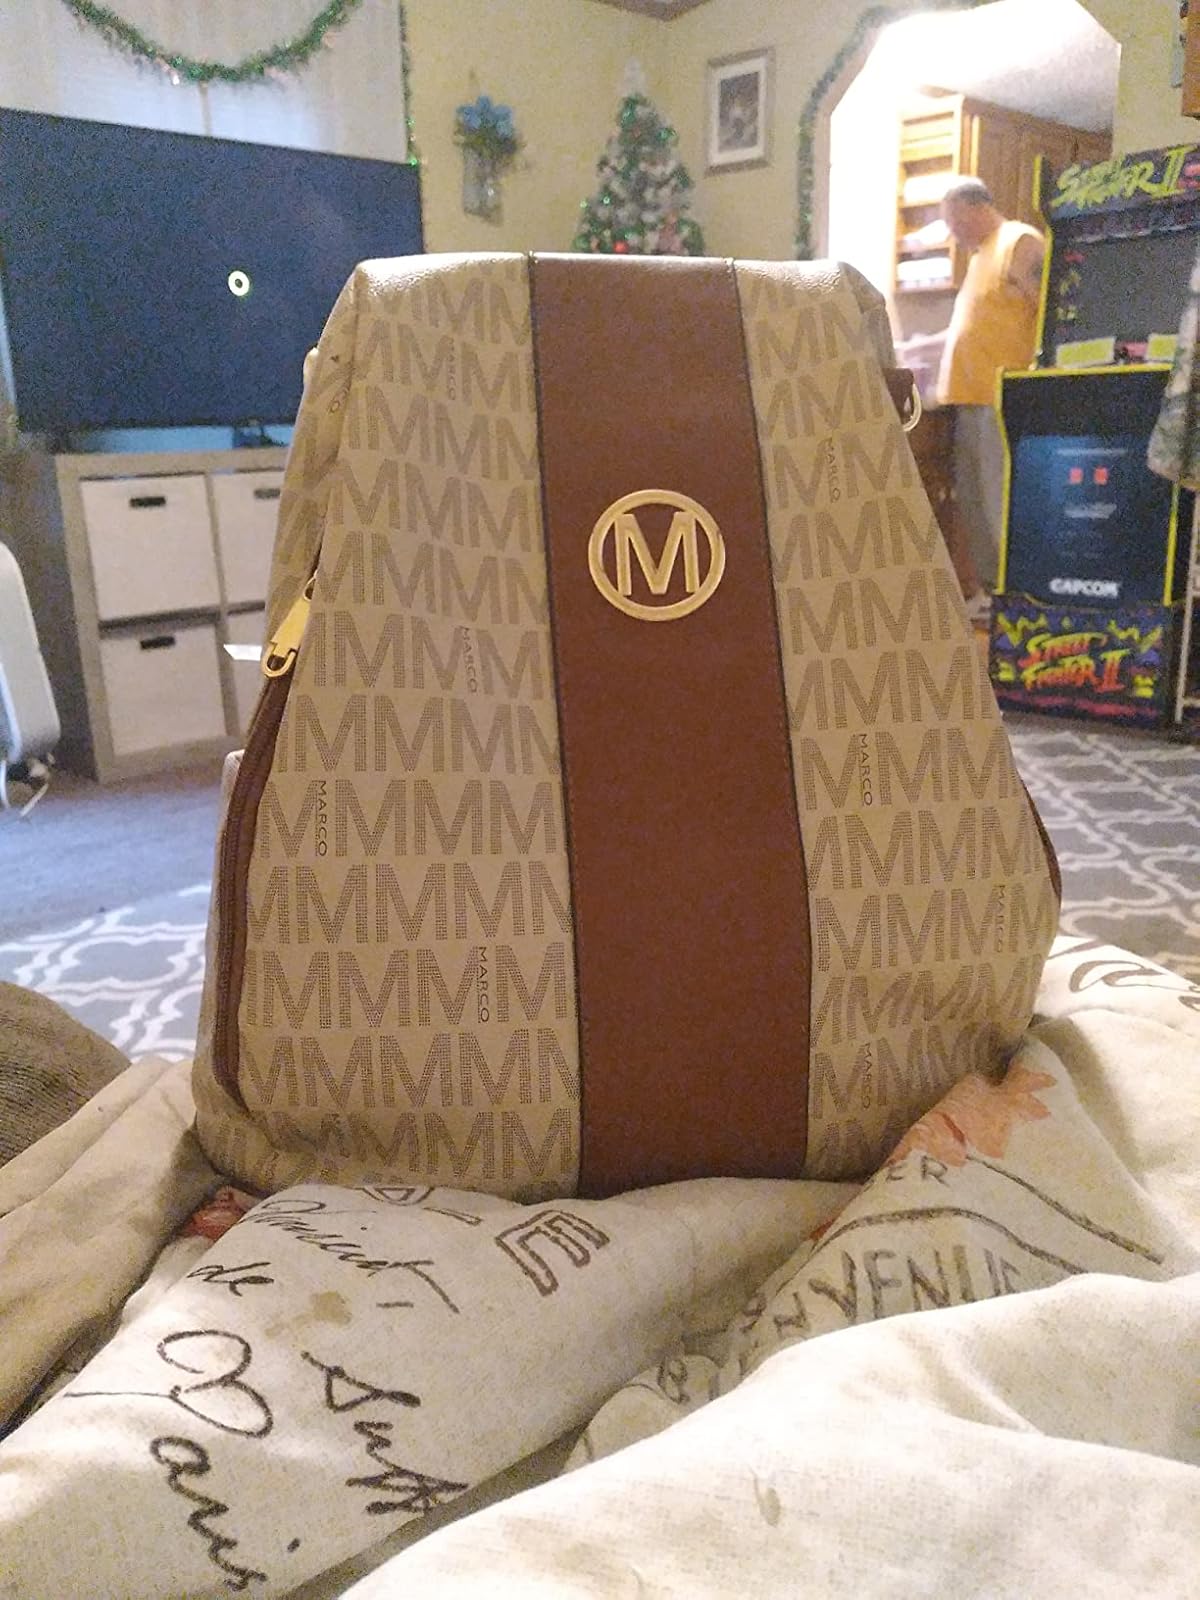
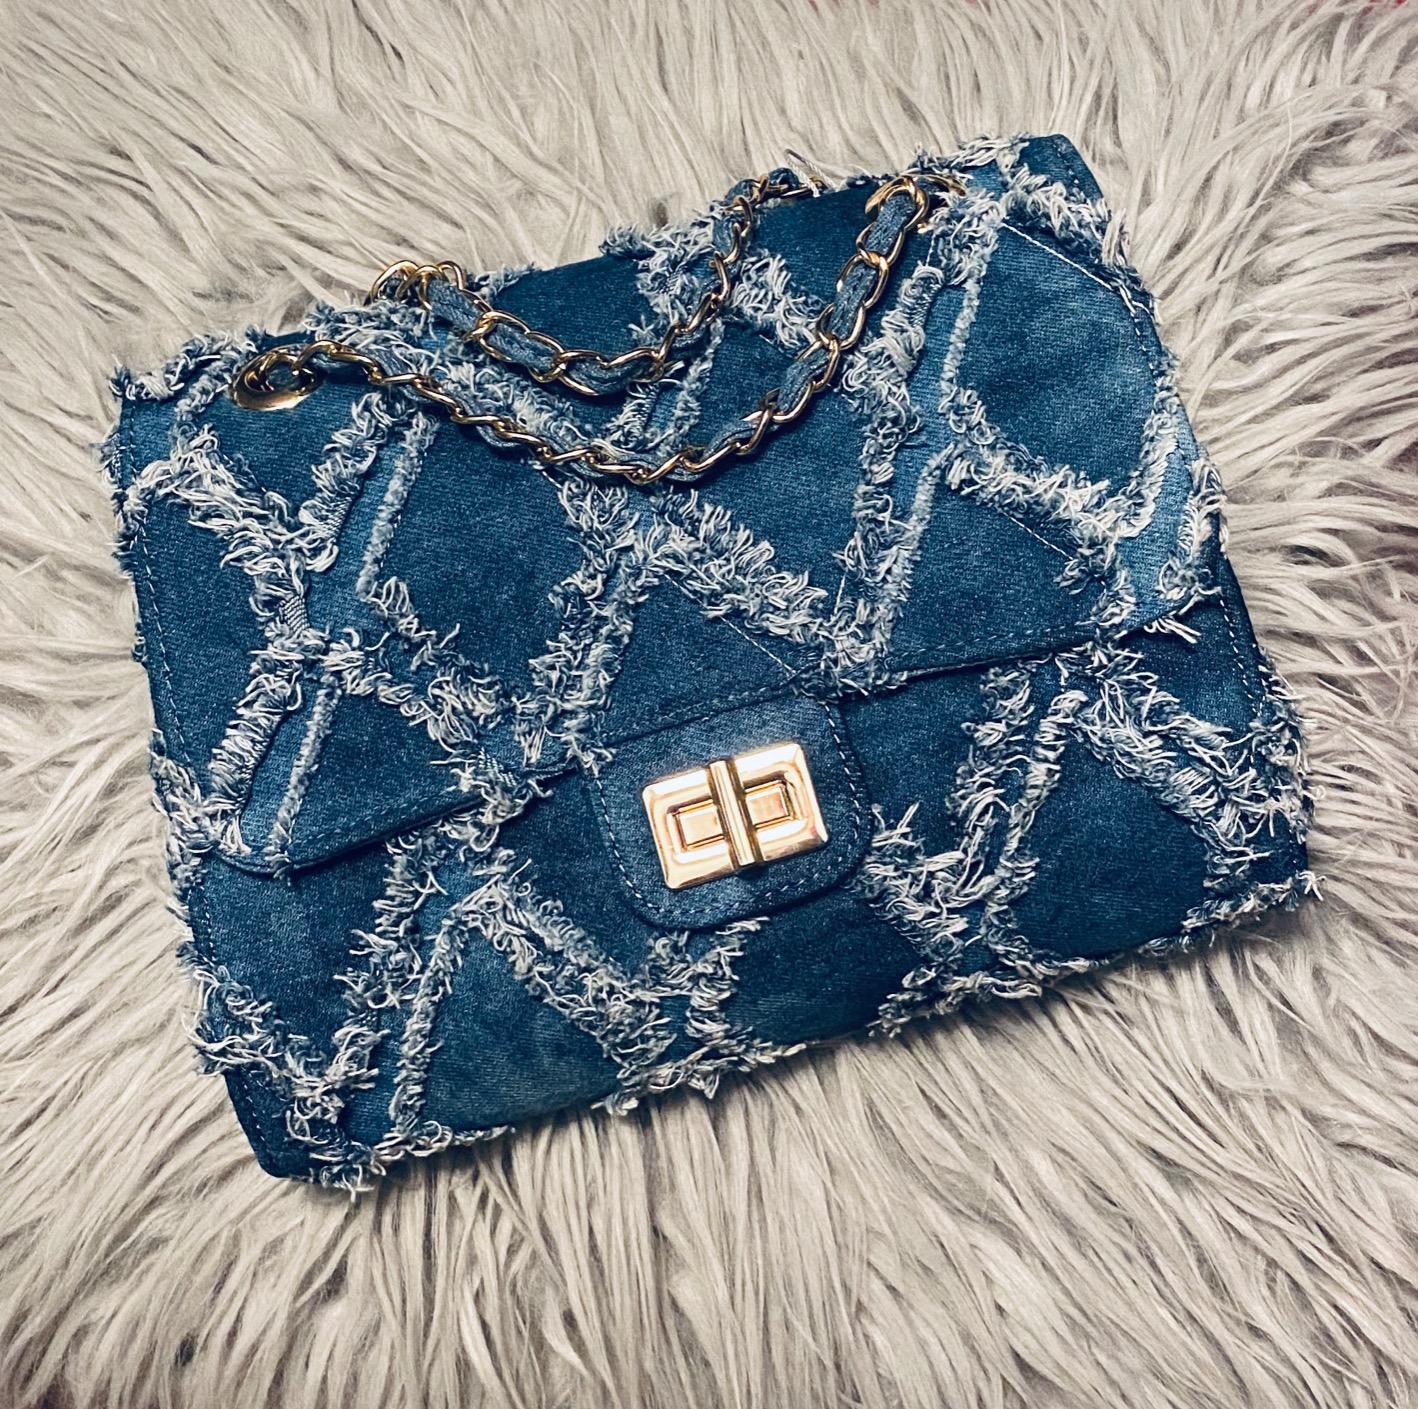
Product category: accessories_handbag
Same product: no